Ava–Hanthawaddy War (1401–1403) orders of battle

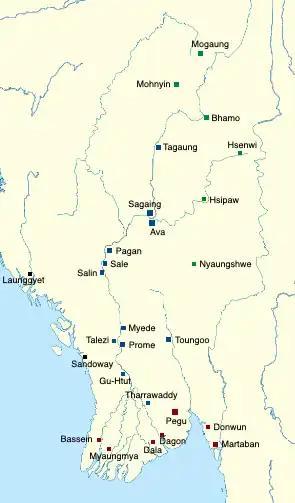
Hanthawaddy forces attacked Ava territories from Tharrawaddy to Tagaung in 1401–1402, and up to Prome in 1402–1403.

This is a list of orders of battle for the Second Ava–Hanthawaddy War in which the Royal Ava Armed Forces defended an invasion by the Royal Hanthawaddy Armed Forces between 1401 and 1403.